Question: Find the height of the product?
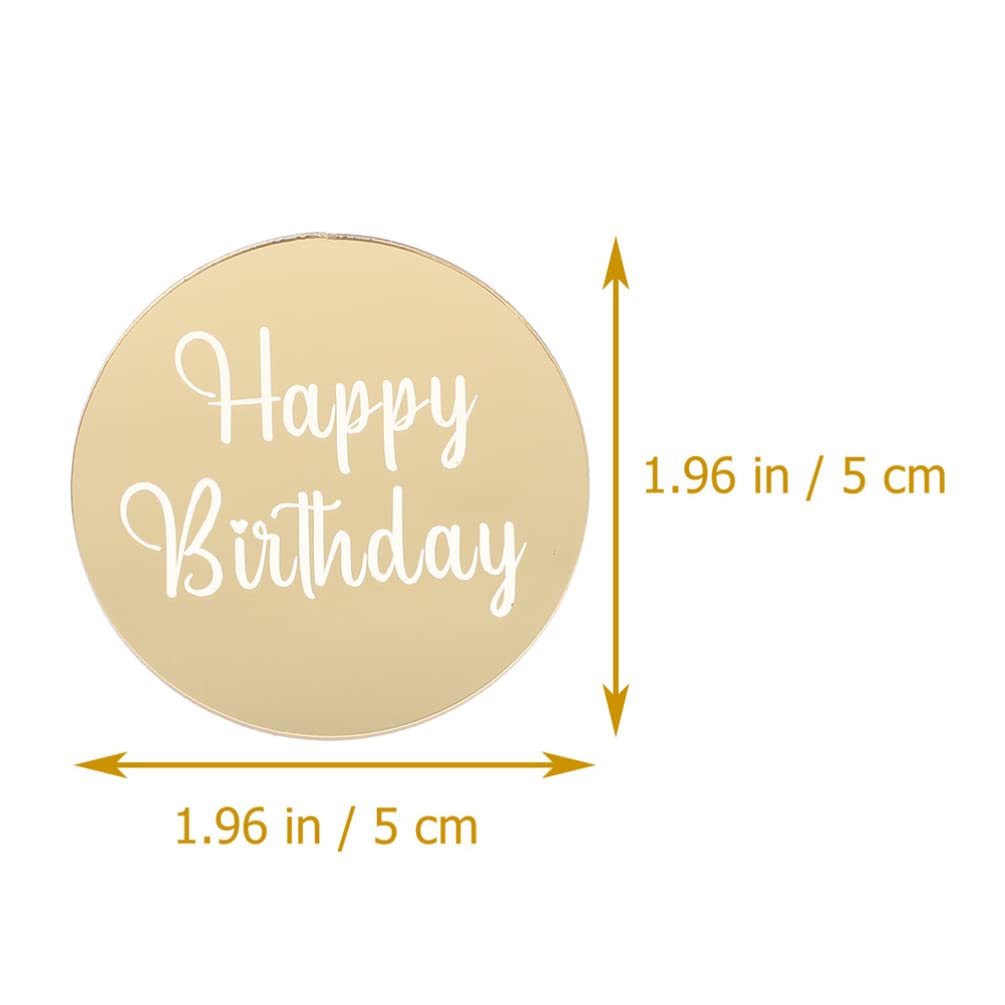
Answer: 1.96 inch